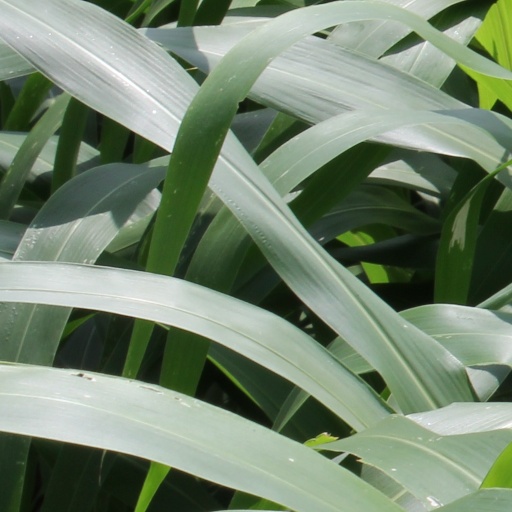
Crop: sorghum